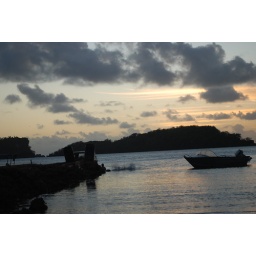
Kids jumping in the water at sunset